The Blue Notes

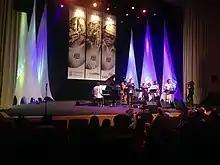
The Blue Notes Tribute Orkestra

Nikele Moyake returned to South Africa in 1965. He died of a brain tumour a year later. His place in The Blue Notes was eventually taken by another South African, Ronnie Beer, who played on the "Very Urgent" session.